Frederick Wolseley

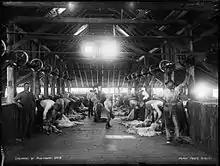
Sixteen stands c.1900

In the second half of the 1890s, Austin turned his attention to car manufacture as a way of stabilising the Wolseley business's inherent seasonal fluctuations. His first attempts were among the pioneer motorcars of Britain but they were not produced commercially until the Wolseley directors lost interest in the venture and shortly after Wolseley's death Vickers, Sons and Maxim took over the embryo business, Austin and the Wolseley name. This new business was incorporated with the name The Wolseley Tool & Motor Car Company Limited. After less than five years there, Austin set out on his own and built himself The Austin Motor Company Limited at Longbridge, Birmingham.